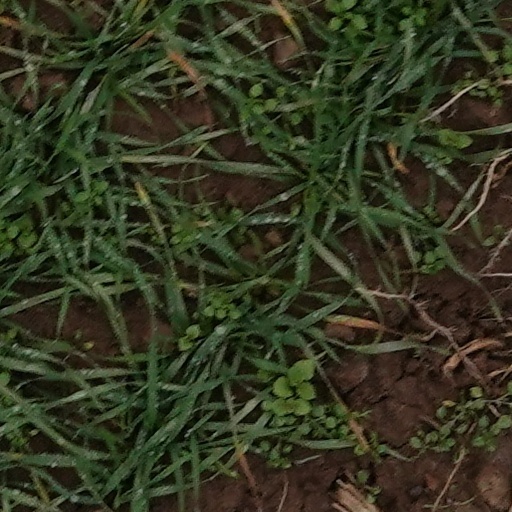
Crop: wheat